Iobenguane

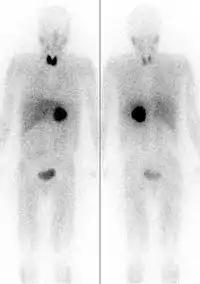
Pheochromocytoma seen as dark sphere in center of the body (it is in the left adrenal gland). Image is by MIBG scintigraphy, with radiation from radioiodine in the MIBG. Two images are seen of the same patient from front and back. Note dark image of the thyroid due to unwanted uptake of iodide radioiodine from breakdown of the pharmaceutical, by the thyroid gland in the neck. Uptake at the side of the head are from the salivary glands. Radioactivity is also seen in the bladder, from normal renal excretion of iodide.

MIBG concentrates in endocrine tumors, most commonly neuroblastoma, paraganglioma, and pheochromocytoma. It also accumulates in norepinephrine transporters in adrenergic nerves in the heart, lungs, adrenal medulla, salivary glands, liver, and spleen, as well as in tumors that originate in the neural crest. When labelled with iodine-123 it serves as a whole-body, non-invasive scintigraphic screening for germ-line, somatic, benign, and malignant neoplasms originating in the adrenal glands. It can detect both intra and extra-adrenal disease. The imaging is highly sensitive and specific.